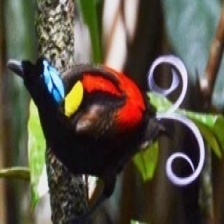
Species: WILSONS BIRD OF PARADISE
Scientific name: CICINNURUS RESPUBLICA